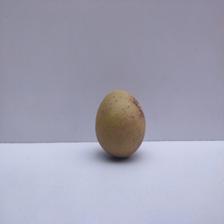
Size: Medium